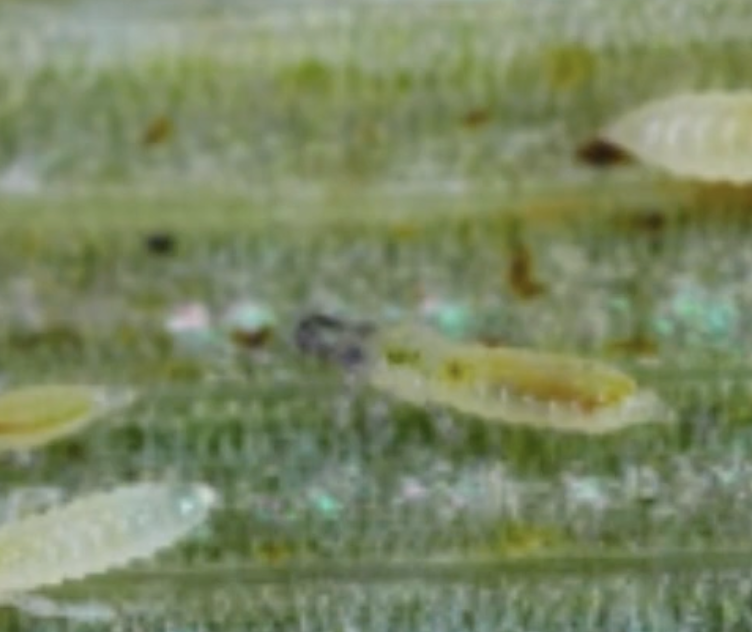
Label: thrips_disease